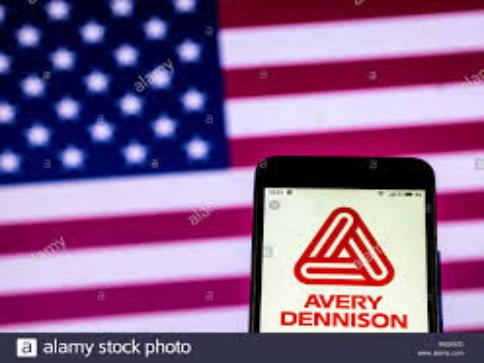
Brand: avery dennison-2
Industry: Others